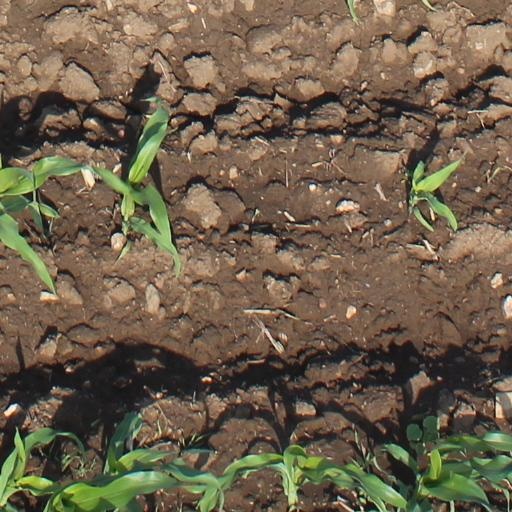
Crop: maize; corn